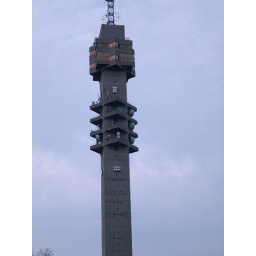
Kaknas TV Tower, The tallest building in Stockholm